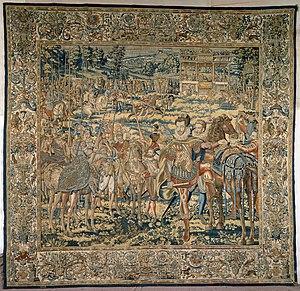
Tapisserie dite de «